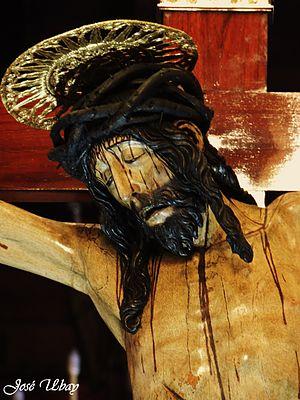
Semaine sainte à San Cristóbal de La Laguna, est un événement traditionnel qui a été répété pendant des siècles au cours de la semaine avant Pâques dans le centre historique de San Cristóbal de La Laguna, une ville située sur l'île de Tenerife, en Espagne. Est considérée la plus grande Semaine sainte des îles Canaries.
Le sanctuaire royal du Santísimo Cristo de La Laguna est une église de la ville de San Cristóbal de La Laguna à Tenerife dans les îles Canaries.
Le Cristo de La Laguna est une figure catholique d'une grande importance historique, artistique et culturelle qui représente Jésus de Nazareth crucifié. Il est situé dans le Sanctuaire royal du Santísimo Cristo de La Laguna, dans la ville de San Cristóbal de La Laguna. C'est l'image qui représente le Jésus le plus vénéré et le plus important des îles Canaries. Il est considéré comme l'une des images de la plus grande valeur artistique en Espagne et comme l'un des plus importants crucifiés d'Europe.